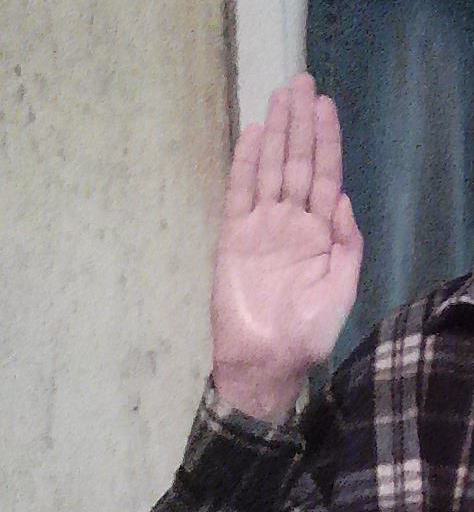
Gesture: stop